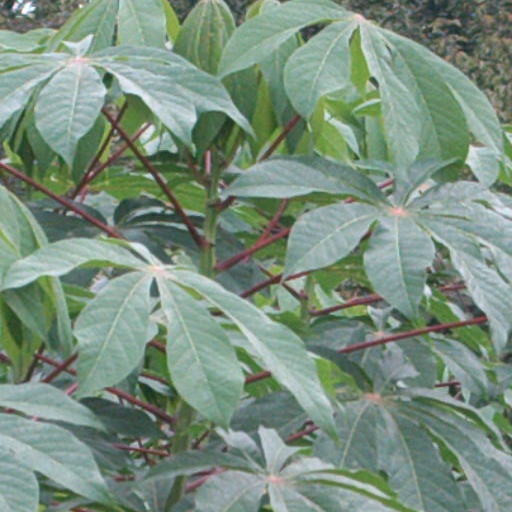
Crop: cassava